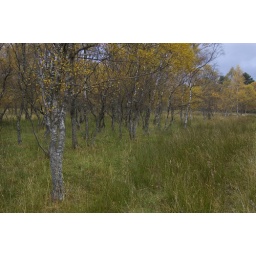
A stand of birch trees on marshy ground beside the old military road (B976) north of Balmoral Castle, Aberdeenshire, Scotland.